Pszczyna

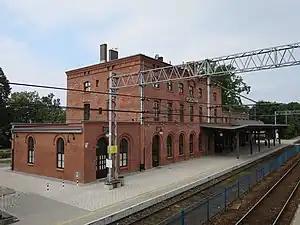
Historical train station after renovation

Pleß was ravaged and pillaged during the Thirty Years' War. During the War of the Austrian Succession, the Kingdom of Prussia clashed with Austria for Silesia and Frederick The Great, the king of Prussia, seized most of Silesia in the First Silesian War of 1741–1742. The town was pillaged again during the Seven Years' War. Shortly afterwards, the last Promnitz gave the land to his nephew, Frederic Erdmann.